Tritons' Fountain

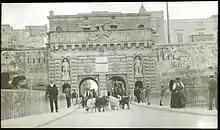
The fountain was designed to blend in with Kingsgate (pictured in the 1900s), which was demolished in 1964

The base of the fountain was originally designed with a quadripartite plan inspired by Rome's Fontana delle Naiadi, but this was later changed to a tripartite concentric plan. The base is constructed out of reinforced concrete, and it consists of four concentric water basins. The exterior is clad with a total of 730 tons of travertine slabs from Rome. The outer slabs of the "vasca intermedia" are decorated with a relief representing foliage.